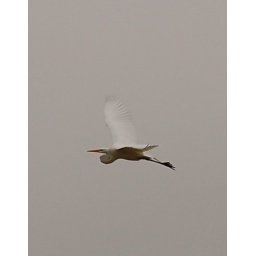
I liked the contrast of the white bird against that gloomy sky.